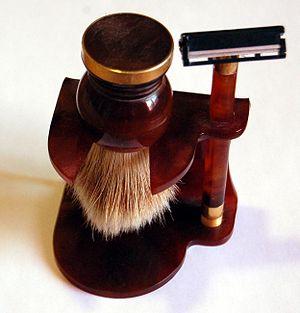
Rasoir et blaireau
Le rasage est une technique et un soin d'épilation temporaire basé sur l'usage d'un rasoir. Chez les hommes, le rasage concerne le plus souvent les poils du visage, et parfois le torse, le pubis, les aisselles ou encore les cheveux lorsqu'ils sont très courts. Chez les femmes, le rasage concerne plutôt les jambes, les aisselles et parfois le pubis. Le rasage de la tête est principalement le fait des hommes, souvent militaires ou dans le cadre de sports de compétition comme la natation ou les sports extrêmes, ou encore d'une religion particulière ou d'une culture urbaine.